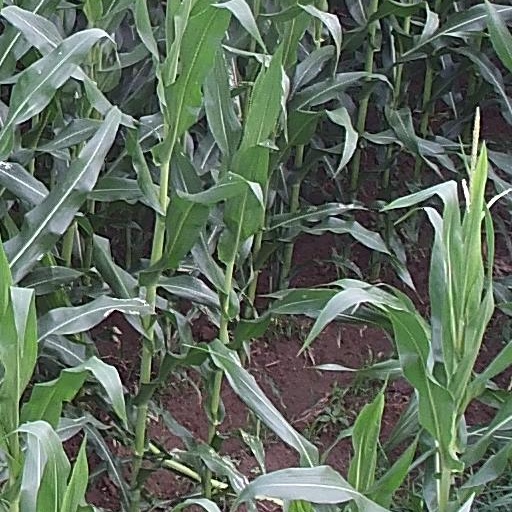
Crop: maize; corn